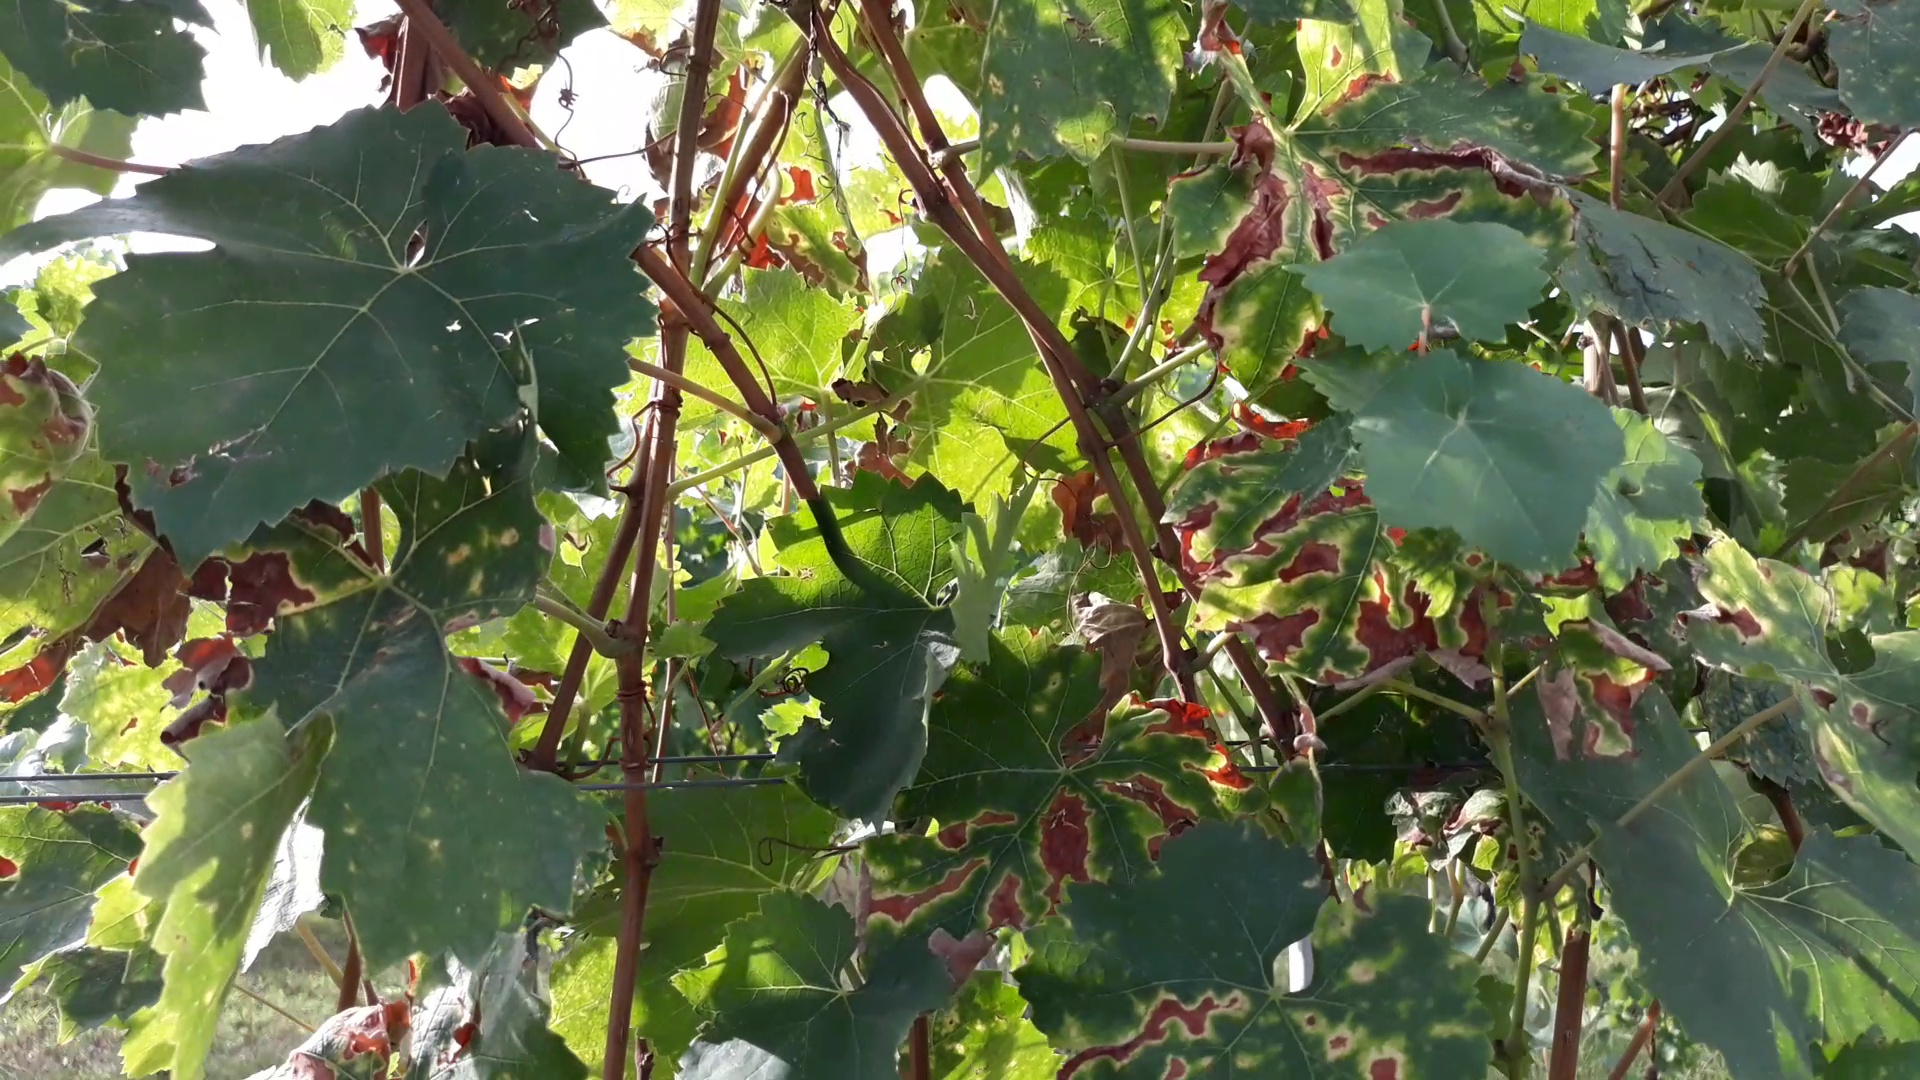
Label: esca